Bill Self

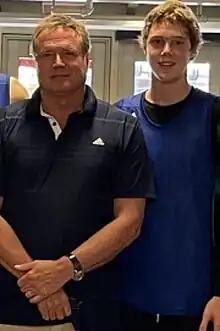
Self with his son Tyler

In September 2019, Self and the Kansas program were served a Notice of Allegations by the NCAA for five Level 1 violations, a head coach responsibility charge against Self personally, and a lack of institutional control charge against the University of Kansas. Self's individual punishments could include a suspension or an effective ban from college basketball for several years or more (a "show cause" penalty against any program looking to hire Self). Self has denied throughout the investigation that the Kansas coaching staff knew Adidas was paying recruits to go there.